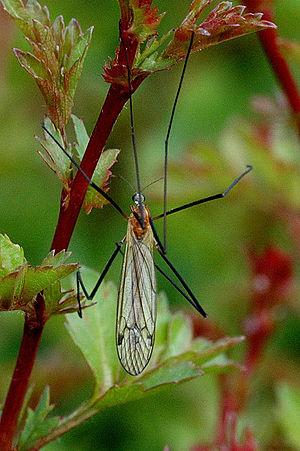
Les Hexatominae sont une sous-famille d'insectes diptères nématocères de la famille des Limoniidae.